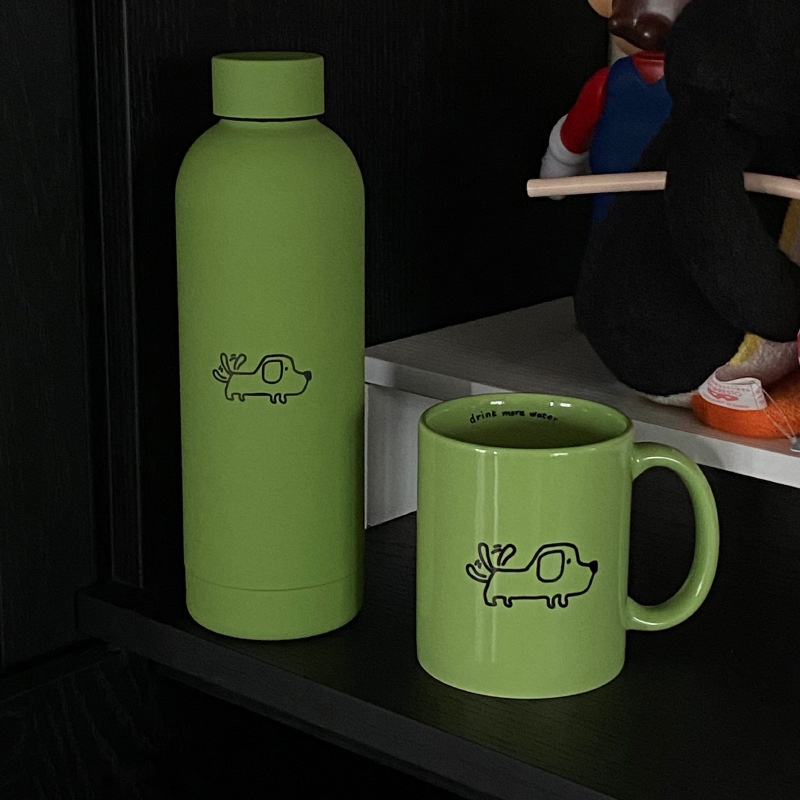
Ceramic Mug Gift Set
Brand: DuoDuets
Product information: Color: douyiba vacuum cup 500ml, douyiba vacuum cup 400ml, douyiba suit Material of liner: 304 stainless steel Style: tumbler Function: Portable Insulation Performance: 12-24 hours Thermos cup: 22.2cm high Cup-mouth diameter 3.5cm Mug: 8cm in diameter and 9cm in height Packing list: Insulating cup * 1 / mug * 1/ Insulating cup * 1+ mug * 1 Product Image:
Category: Home & Garden > Kitchen & Dining > Tableware > Coffee & Tea Sets